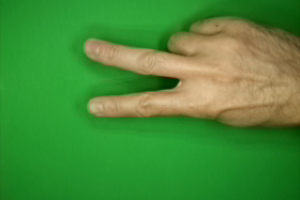
Label: scissors